Actinium

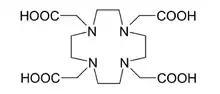
Chemical structure of the DOTA carrier for Ac in radiation therapy

Ac is applied in medicine to produce in a reusable generator or can be used alone as an agent for radiation therapy, in particular targeted alpha therapy (TAT). This isotope has a half-life of 10 days, making it much more suitable for radiation therapy than Bi (half-life 46 minutes). Additionally, Ac decays to nontoxic Bi rather than toxic lead, which is the final product in the decay chains of several other candidate isotopes, namely Th, Th, and U. Not only Ac itself, but also its daughters, emit alpha particles which kill cancer cells in the body. The major difficulty with application of Ac was that intravenous injection of simple actinium complexes resulted in their accumulation in the bones and liver for a period of tens of years. As a result, after the cancer cells were quickly killed by alpha particles from Ac, the radiation from the actinium and its daughters might induce new mutations. To solve this problem, Ac was bound to a chelating agent, such as citrate, ethylenediaminetetraacetic acid (EDTA) or diethylene triamine pentaacetic acid (DTPA). This reduced actinium accumulation in the bones, but the excretion from the body remained slow. Much better results were obtained with such chelating agents as HEHA or DOTA coupled to trastuzumab, a monoclonal antibody that interferes with the HER2/neu receptor. The latter delivery combination was tested on mice and proved to be effective against leukemia, lymphoma, breast, ovarian, neuroblastoma and prostate cancers.